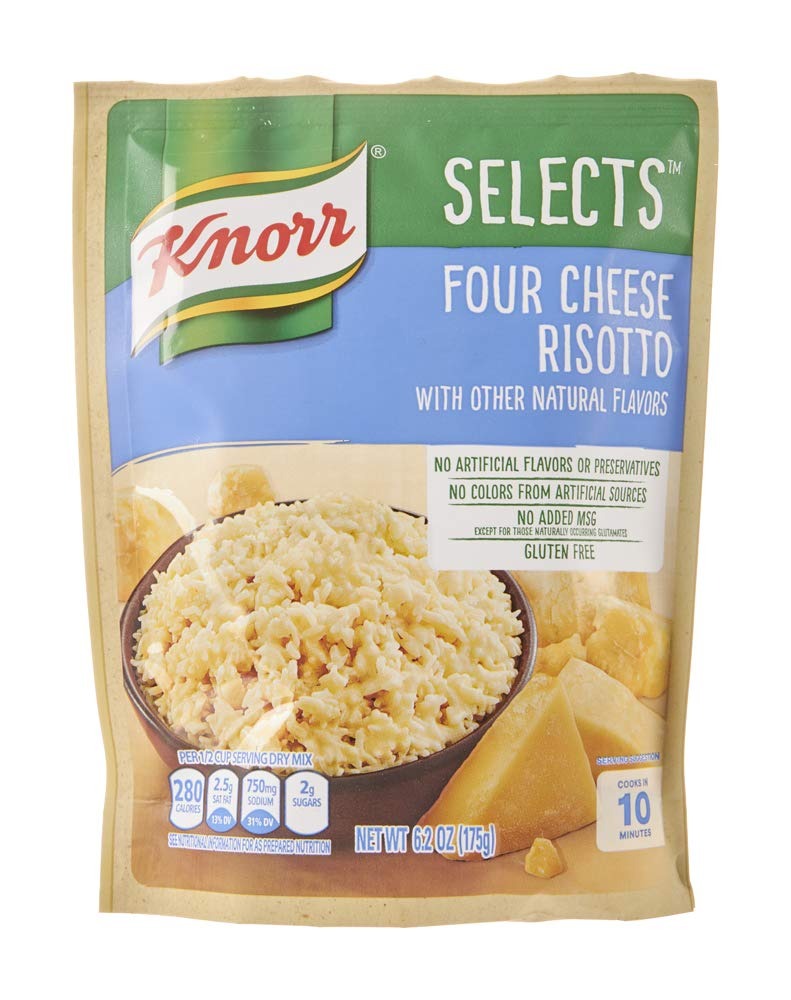
Item Name: Knorr Selects Rice Side Dish For a Tasty Quick Meal Four Cheese Risotto Gluten Free 6.2 oz
Bullet Point 1: Knorr Selects Rice Side Dish Four Cheese Risotto is a tasty rice side dish or meal starter that enhances meals with amazing flavor
Bullet Point 2: Knorr Selects Four Cheese Risotto blends rice with Asiago, Parmesan, Romano, and cheddar cheeses, making a delicious, creamy risotto
Bullet Point 3: Four Cheese Risotto contains no artificial flavors or preservatives and is gluten free
Bullet Point 4: Knorr rice sides are quick and easy to prepare — Four Cheese Risotto cooks in just 10 minutes
Bullet Point 5: You can easily prepare Knorr risotto on the stove or in a microwave
Bullet Point 6: Use Four Cheese Risotto as an ingredient in a delicious Knorr recipe or as a side dish on its own
Product Description: Knorr Selects Four Cheese Riso.Ingredients: Long Grain Rice, Parmesan And Romano And Cheddar And Asiago Cheeses (pasteurized Milk, Cheese Cultures, Salt, Enzymes), Corn Starch, Whey, Salt, Maltodextrin, Natural Flavor (soy), Yeast Extract, Onion Powder, Potassium Chloride, Butter (cream, Salt), Garlic Powder, Annatto Extract (color), Spice. Nutrition Facts: Calcium, Ca 139 MG, Iron, Fe 2 MG, Vitamin A, IU 139 IU, Vitamin C, total ascorbic acid 0 MG, Protein 11.11 G, Total lipid (fat) 6.94 G, Carbohydrate, by difference 70.83 G, Energy 389 KCAL, Sugars, total including NLEA 2.78 G, Sodium, Na 1042 MG, Cholesterol 21 MG, Fatty acids, total trans 0 G, Fatty acids, total saturated 3.47 G, Fiber, total dietary 1.4 G. Use Four Cheese Risotto as an ingredient in a delicious Knorr recipe or as a side dish on its own. Knorr Selects Four Cheese Risotto blends rice with Asiago, Parmesan, Romano, and cheddar cheeses, making a delicious, creamy risotto.
Value: 6.2
Unit: Ounce

Price: 1.33